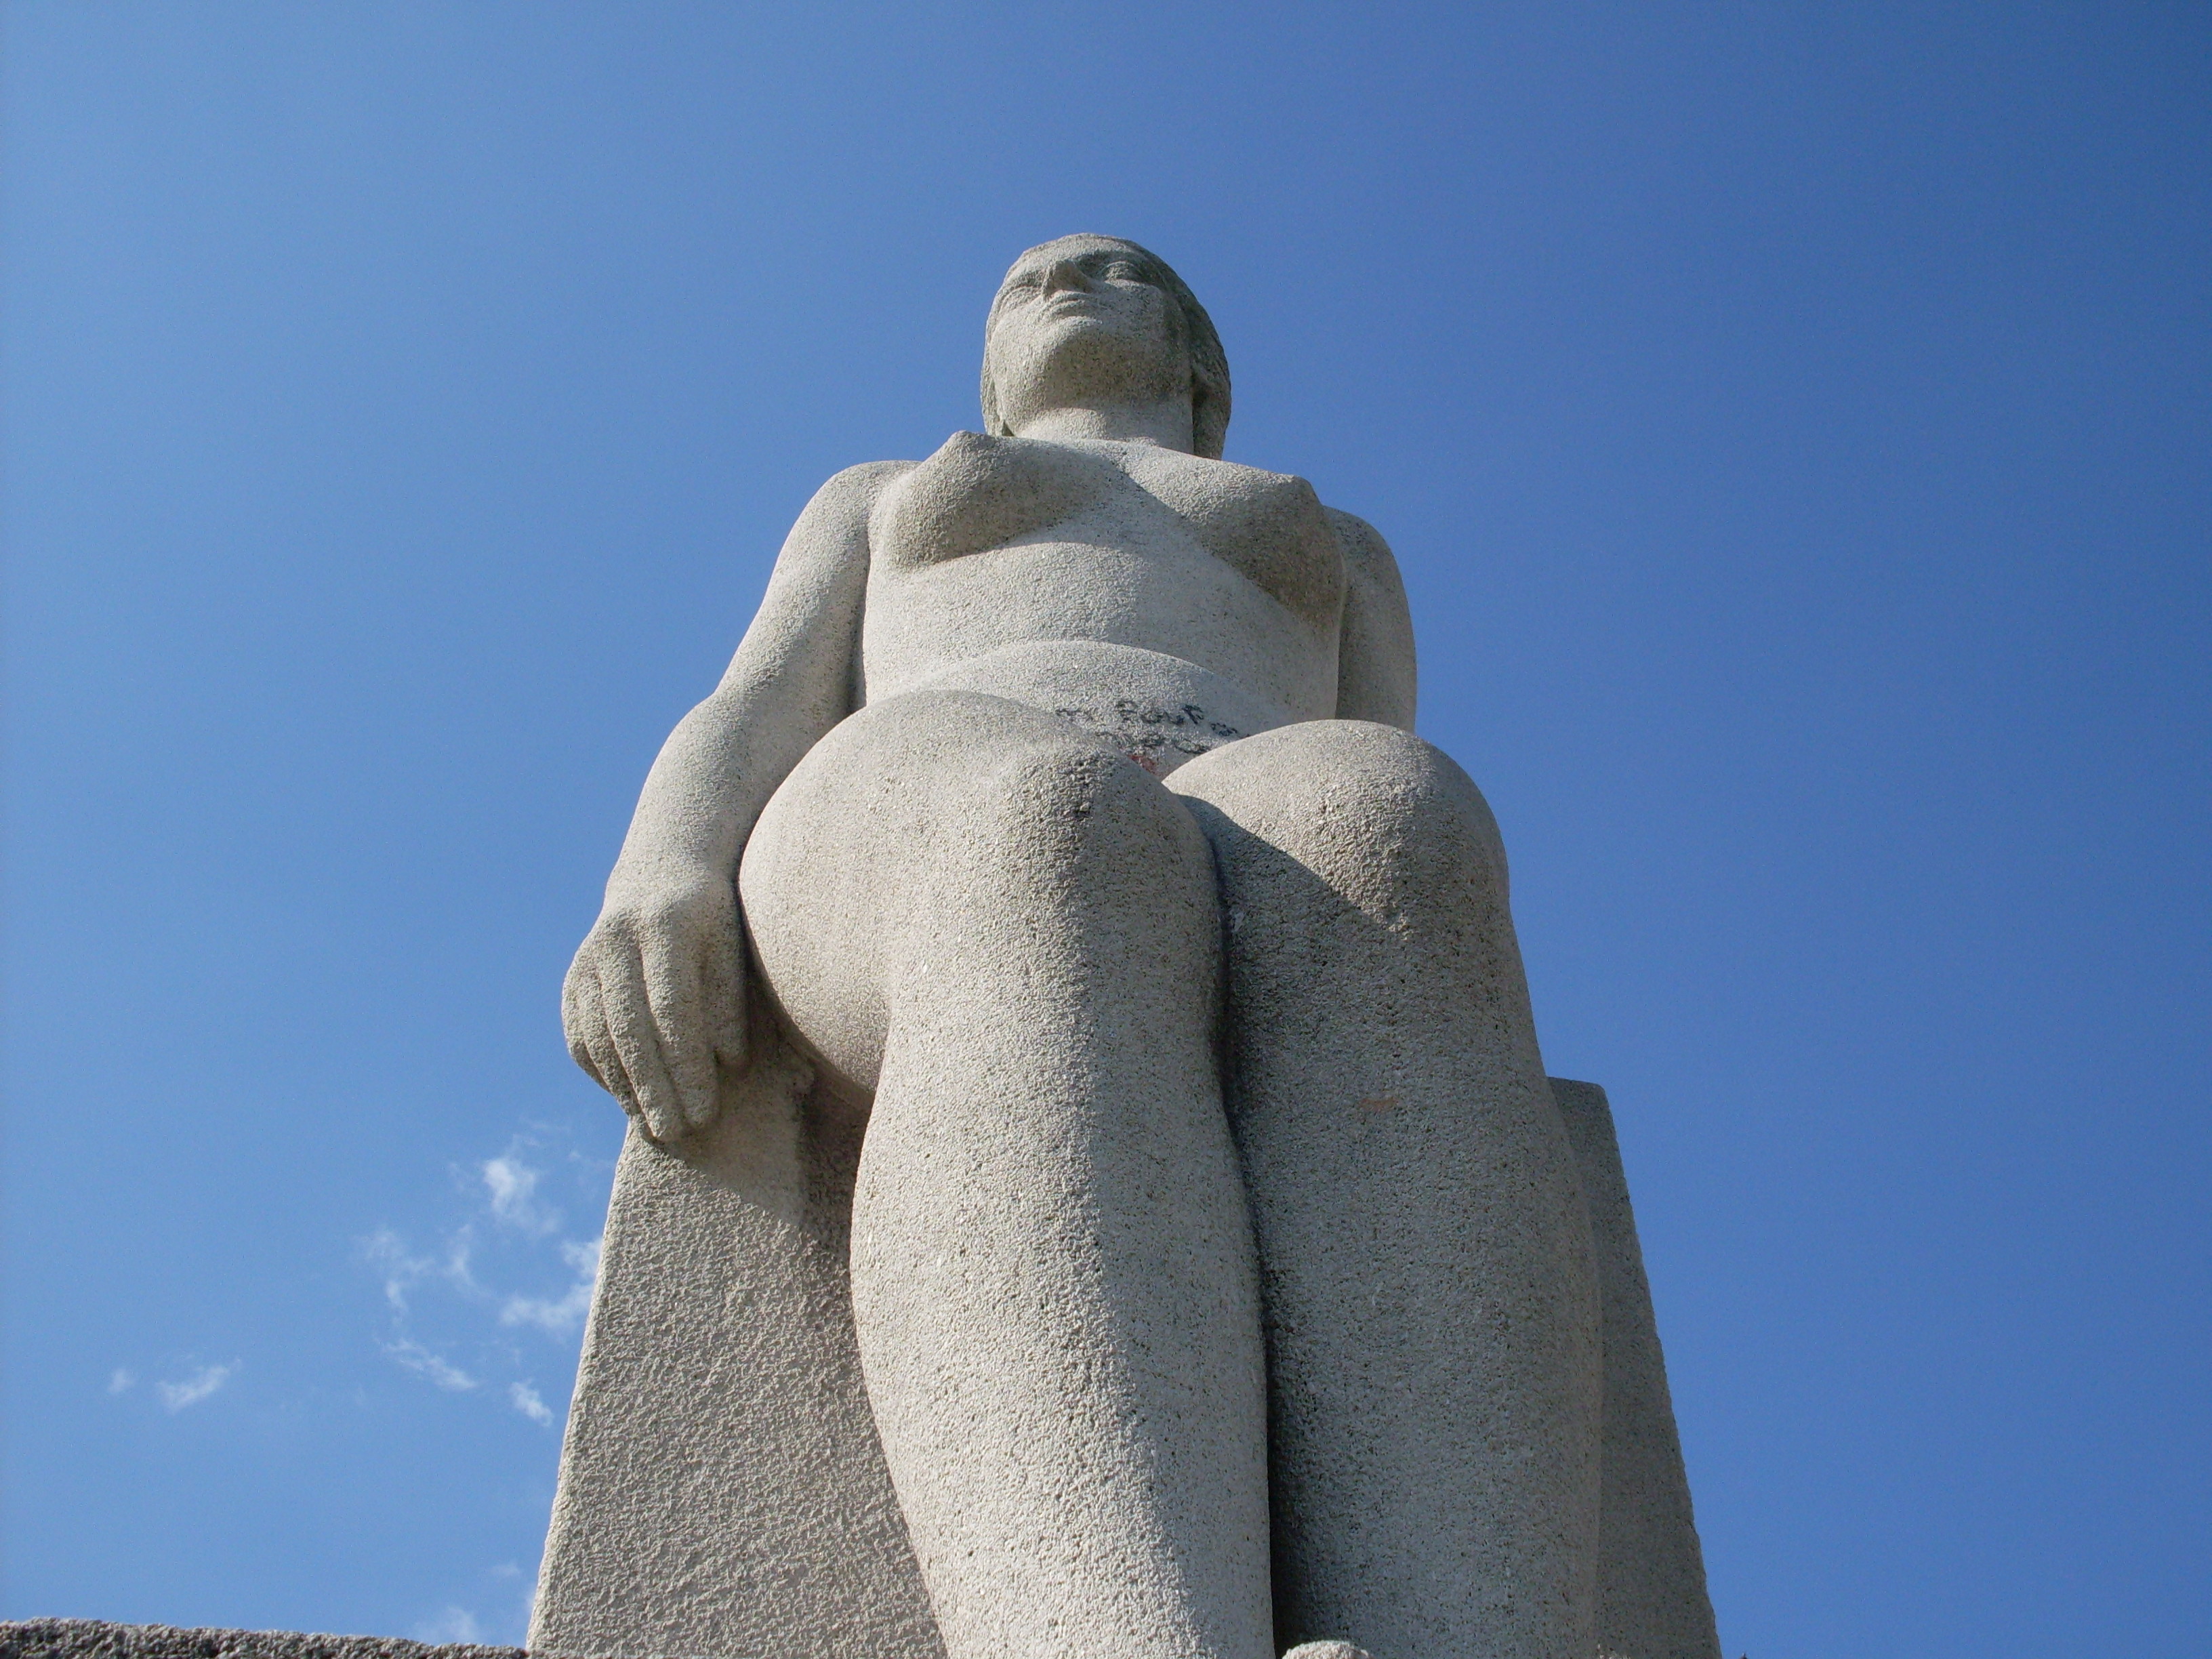
sculpture, rock, tourism, city, holiday, statue, landmark, classical sculpture, monument, standing, stone carving, national historic landmark, sky, architecture, art, monolith, temple, stock photography, national monument, memorial